Alkaline battery

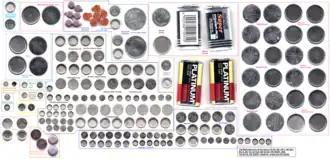
Several sizes of button and coin cells. Some are alkaline and others are silver oxide. Two batteries were added as a size comparison. Enlarge to see the size code markings.

The capacity of an alkaline battery is strongly dependent on the load. An AA-sized alkaline battery might have an effective capacity of at low drain, but at a load of , which is common for digital cameras, the capacity could be as little as . The voltage of the battery declines steadily during use, so the total usable capacity depends on the cutoff voltage of the application.